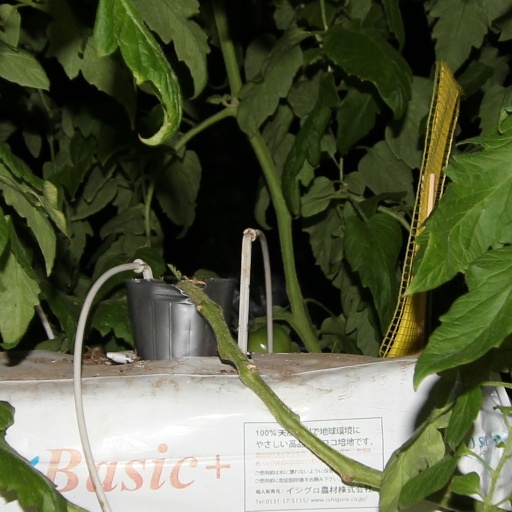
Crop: tomato